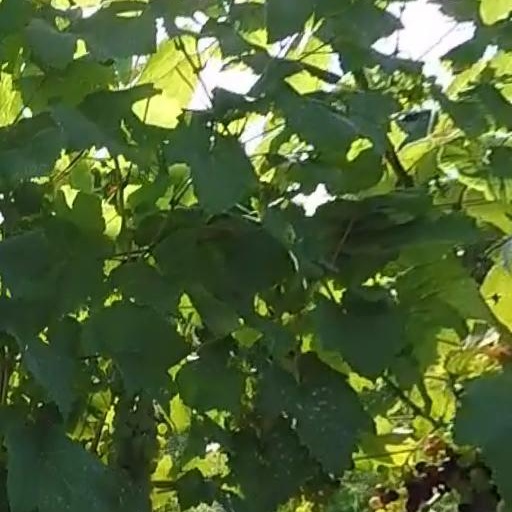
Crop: grape